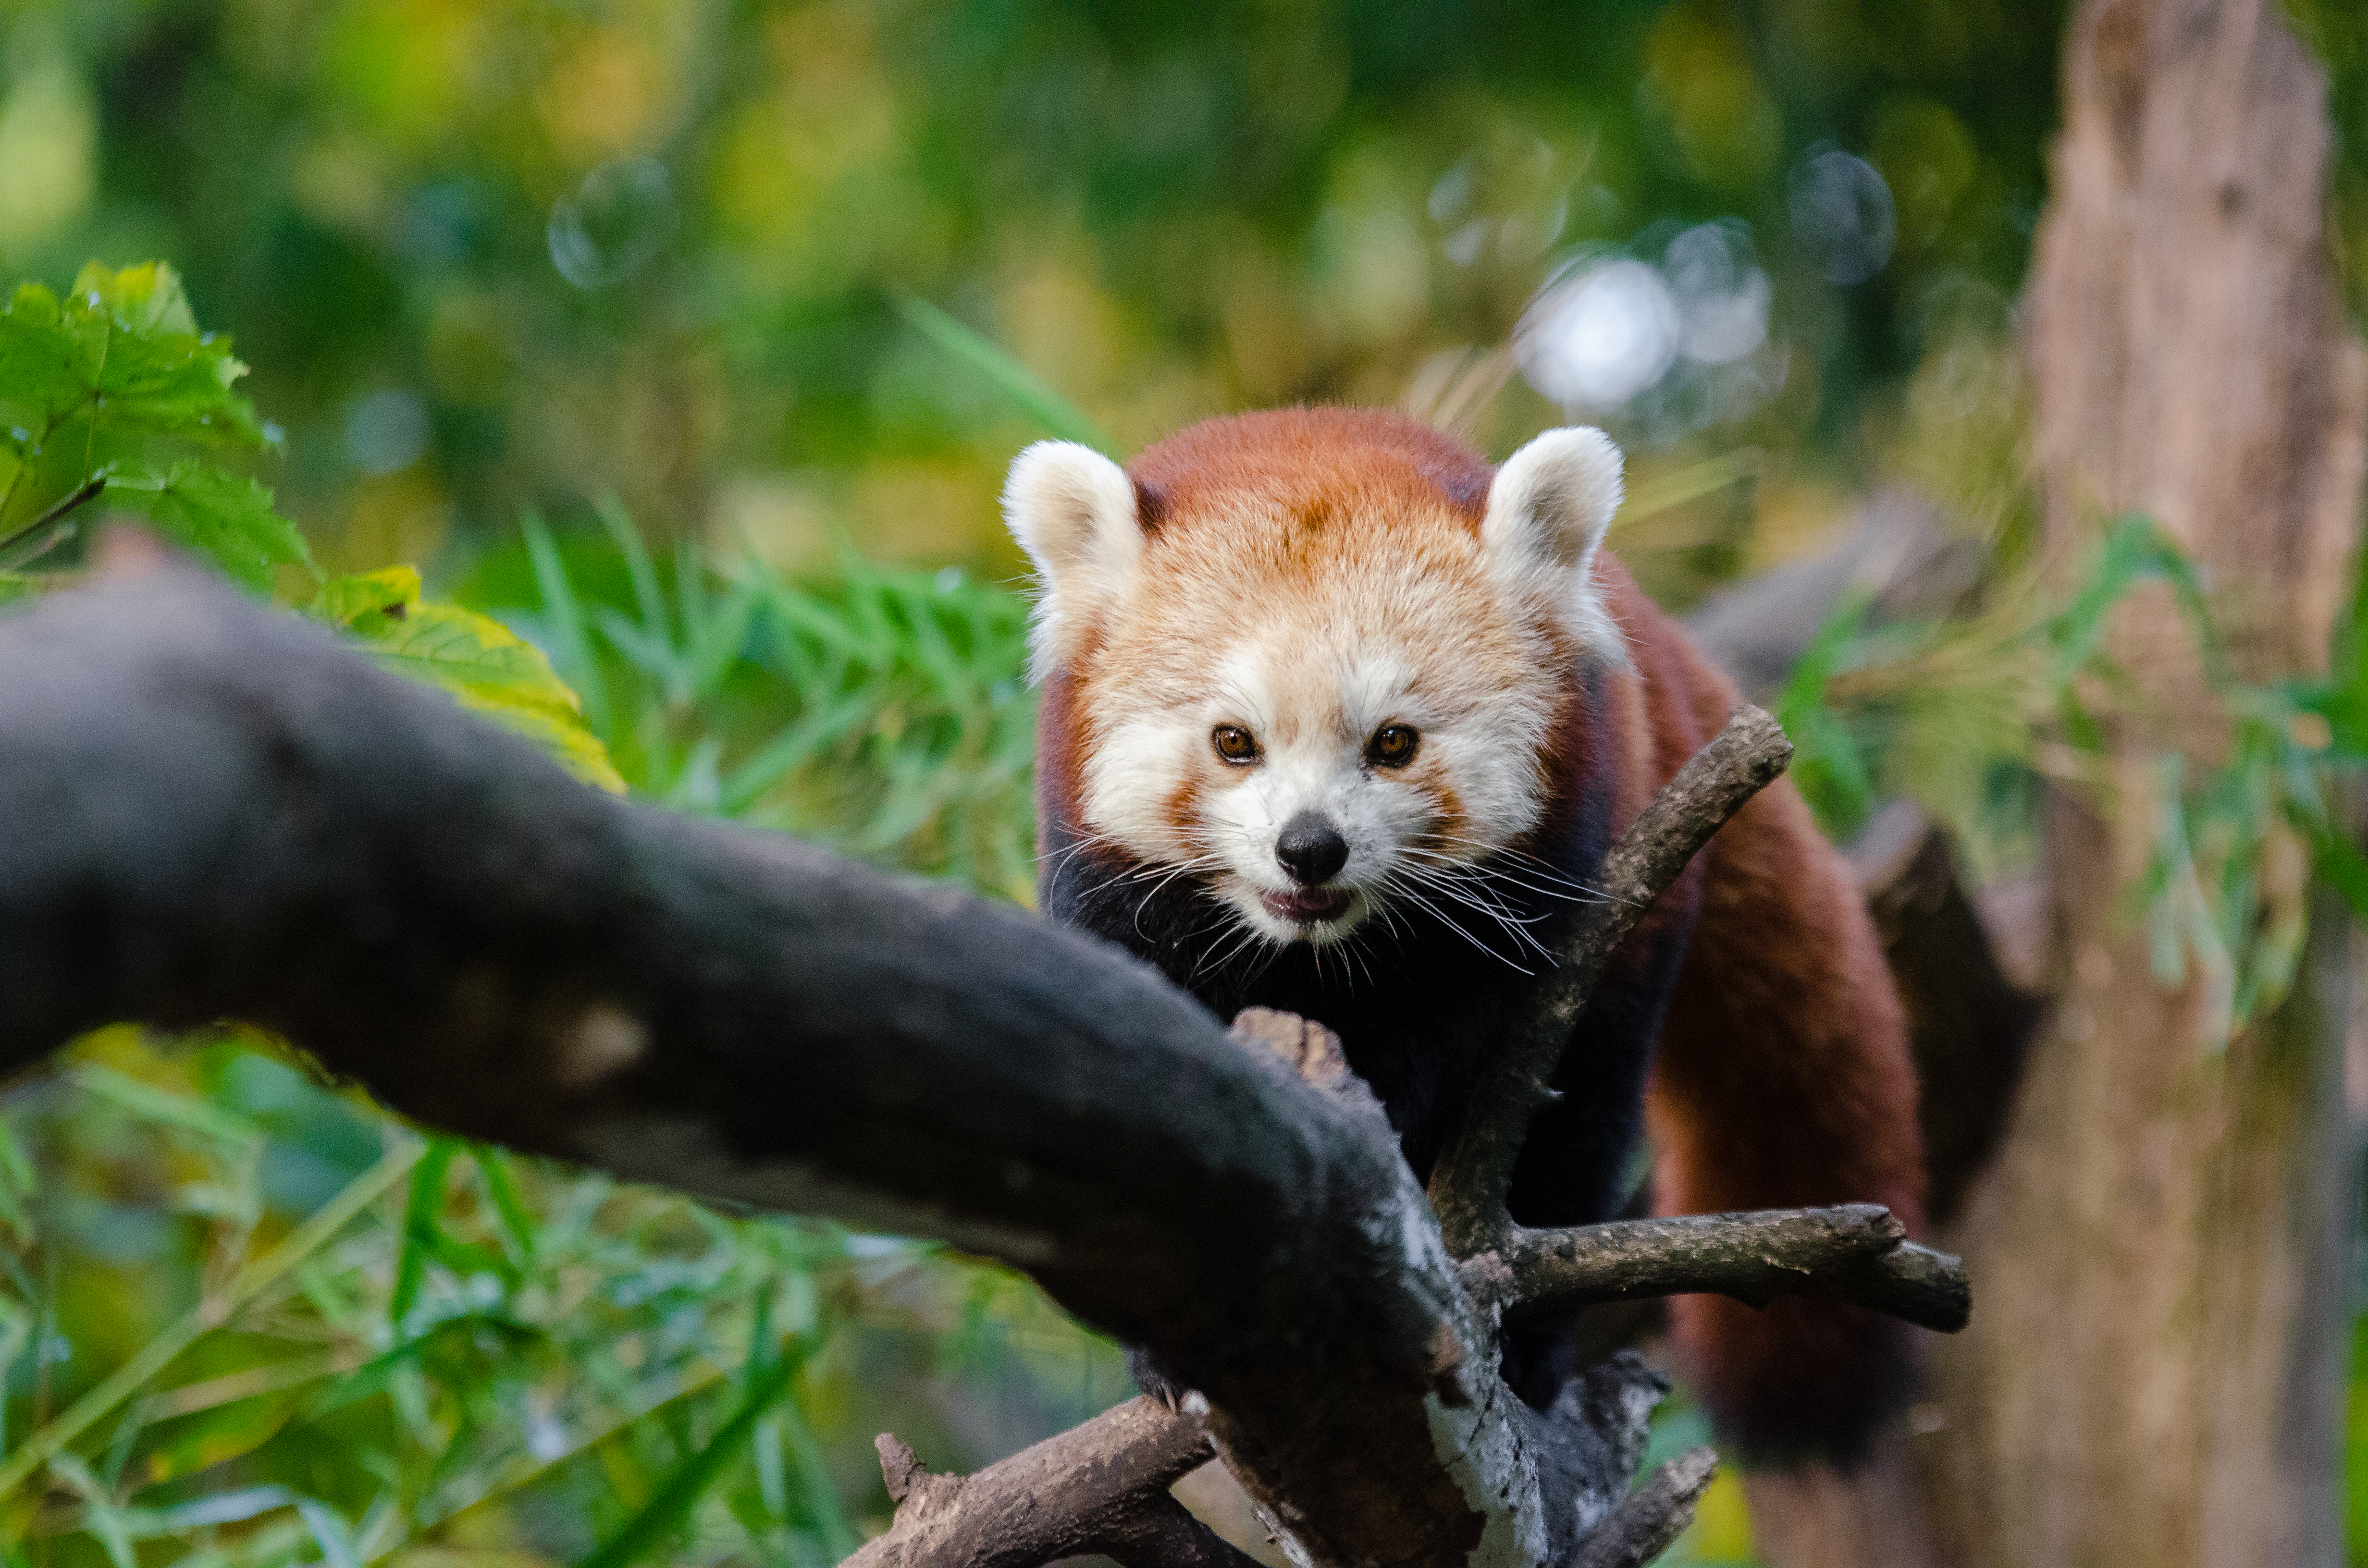
tree, nature, bokeh, blur, field, vintage, sweet, feet, animal, cute, female, bear, wildlife, zoo, fur, orange, young, spring, green, high, red, foot, mammal, nikon, fauna, red panda, panda, 2015, face, nose, paw, tail, animals, ears, endangered, vertebrate, germany, deutschland, frhling, natur, paws, tier, depth, iso, ss, depthoffield, fell, grn, gesicht, baum, adorable, bamboo, d7000, roter, kleiner, niedlich, sues, suess, species, bedrohte, tierart, tierpark, weiblich, jungtier, jung, ohren, schwanz, nase, bedroht, ailurus, fulgens, mozilla, firefox, wochenende, weekend, giant panda